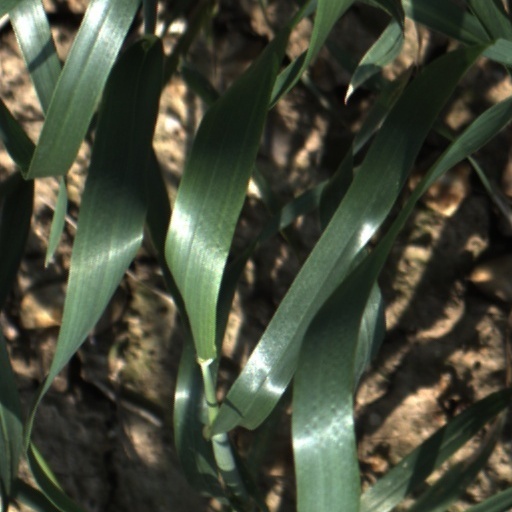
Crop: wheat